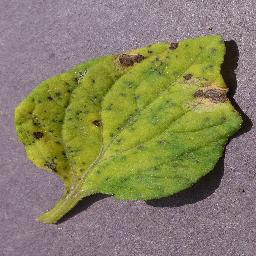
Label: Tomato___Septoria_leaf_spot